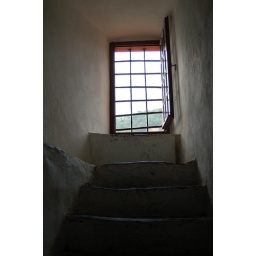
An open window in a castle in Germany.